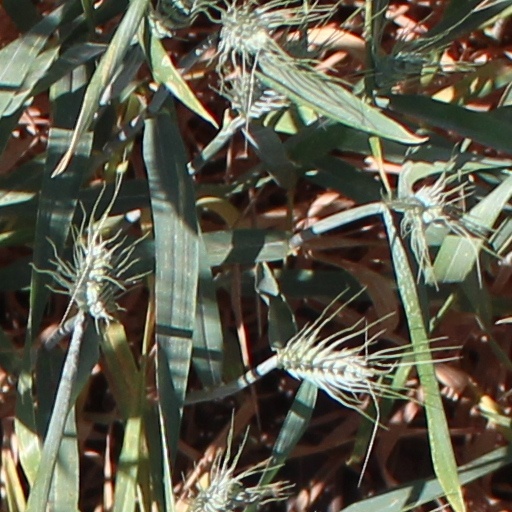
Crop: wheat